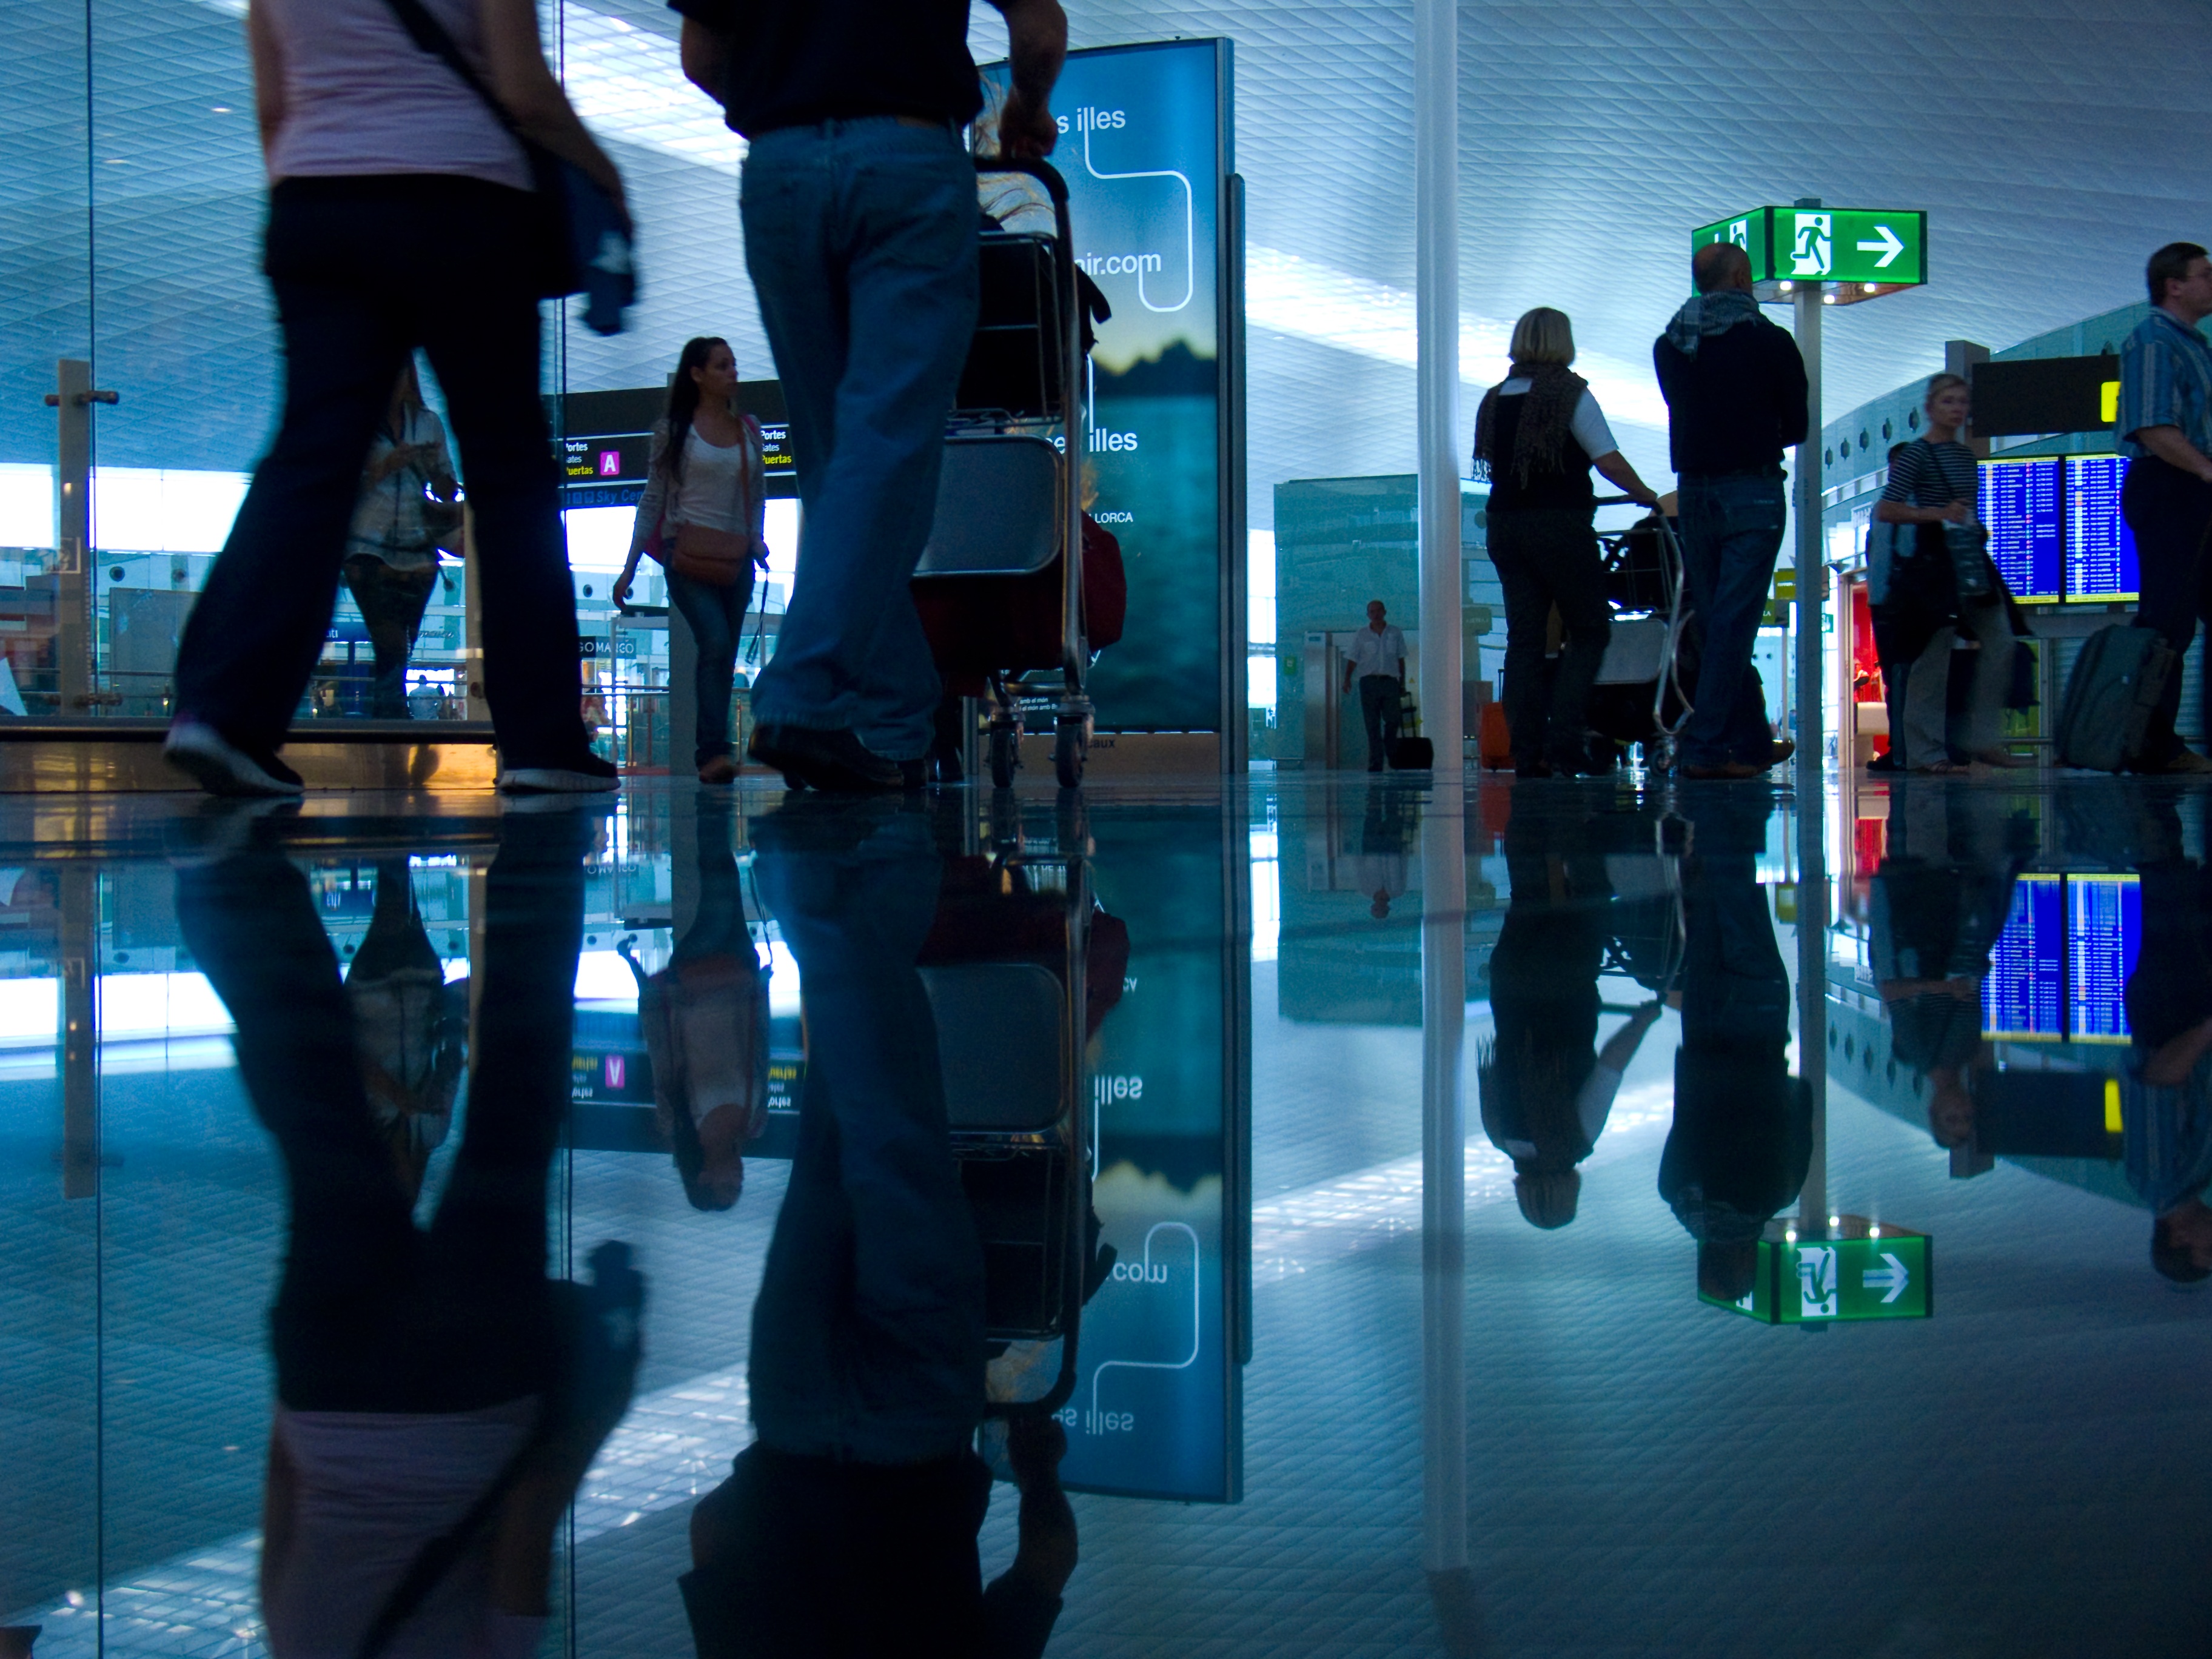
water, architecture, people, technology, airport, travelling, travel, transportation, transport, reflection, aviation, holiday, blue, tourism, leisure, luggage, international, fun, departure, arrival, terminal, infrastructure, airlines, vacations, passenger, passenger transport, tilt shift